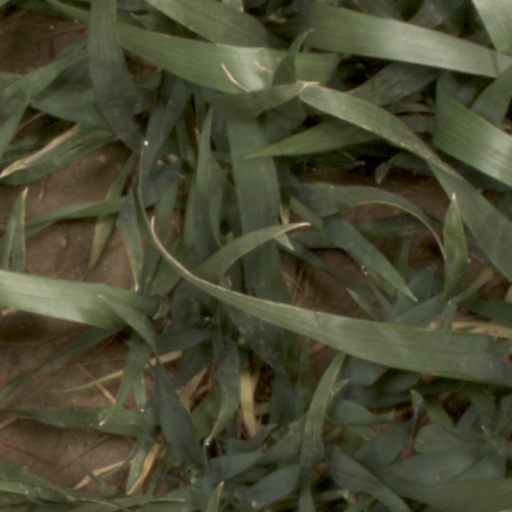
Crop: wheat